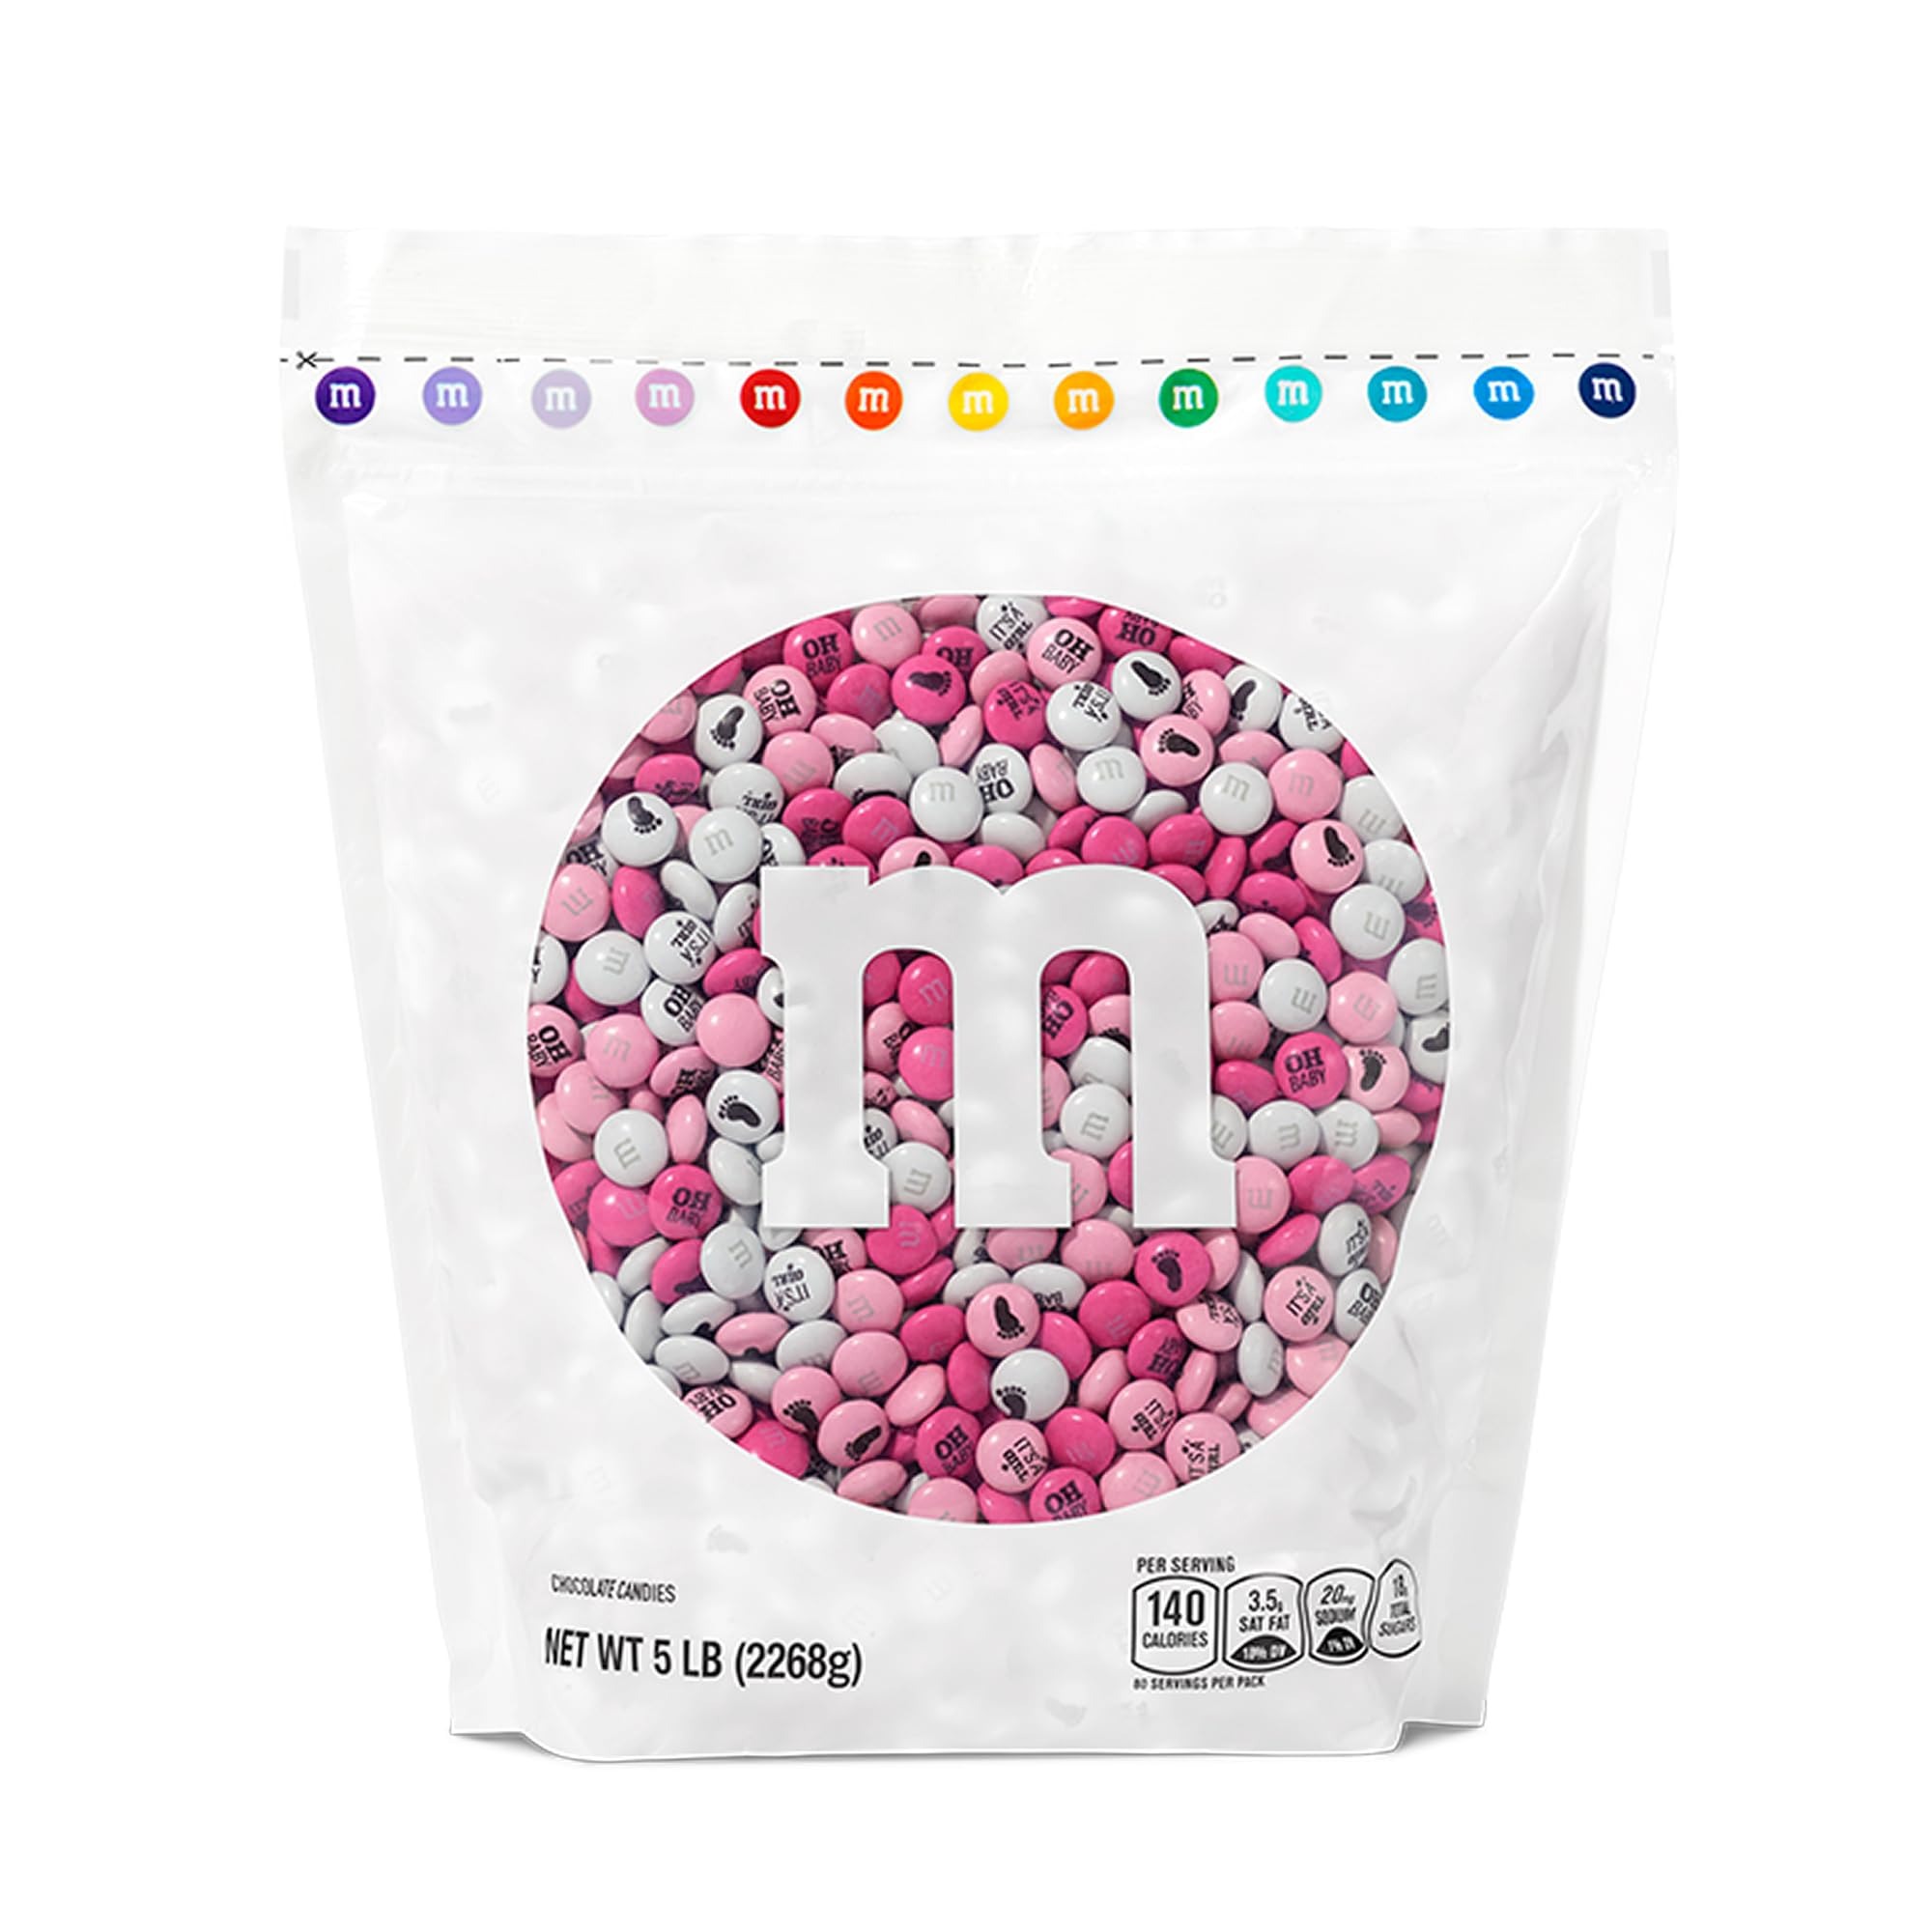
Item Name: M&M’S WORLD It's A Girl Milk Chocolate Candy, 5lbs of Pink & White Bulk M&M'S with It's A Girl Themed Icons, Baby Shower Décor, Birth Announcements & Gender Reveal Parties
Bullet Point 1: OH BABY. Spread the news and share the love with M&M'S chocolate candies in white, light pink, and dark pink with baby girl themed icons.
Bullet Point 2: IT'S A GIRL! These M&M'S come pre-designed with a baby footprint and teddy bear as well as the words “Oh Baby” and “It’s A Girl”. They’ll help you deliver the sweetness with your sweet news.
Bullet Point 3: PRETTY IN PINK. It's the sweetest way to celebrate the new bundle of joy. Share your news with these sweet treats via DIY favors or fun candy buffets at gender reveals, baby showers and more.
Bullet Point 4: SHIPS FRESH AND DIRECT. Store at room temperature and out of direct sunlight. Do not refrigerate nor expose at high temperature to retain the edible prints of your favorite M&M'S party mix.
Value: 80.0
Unit: Ounce

Price: 94.99